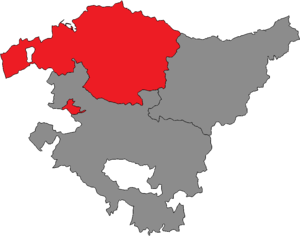
La circonscription électorale de Biscaye est l'une des trois circonscriptions électorales du Pays basque pour les élections autonomiques au Parlement basque.